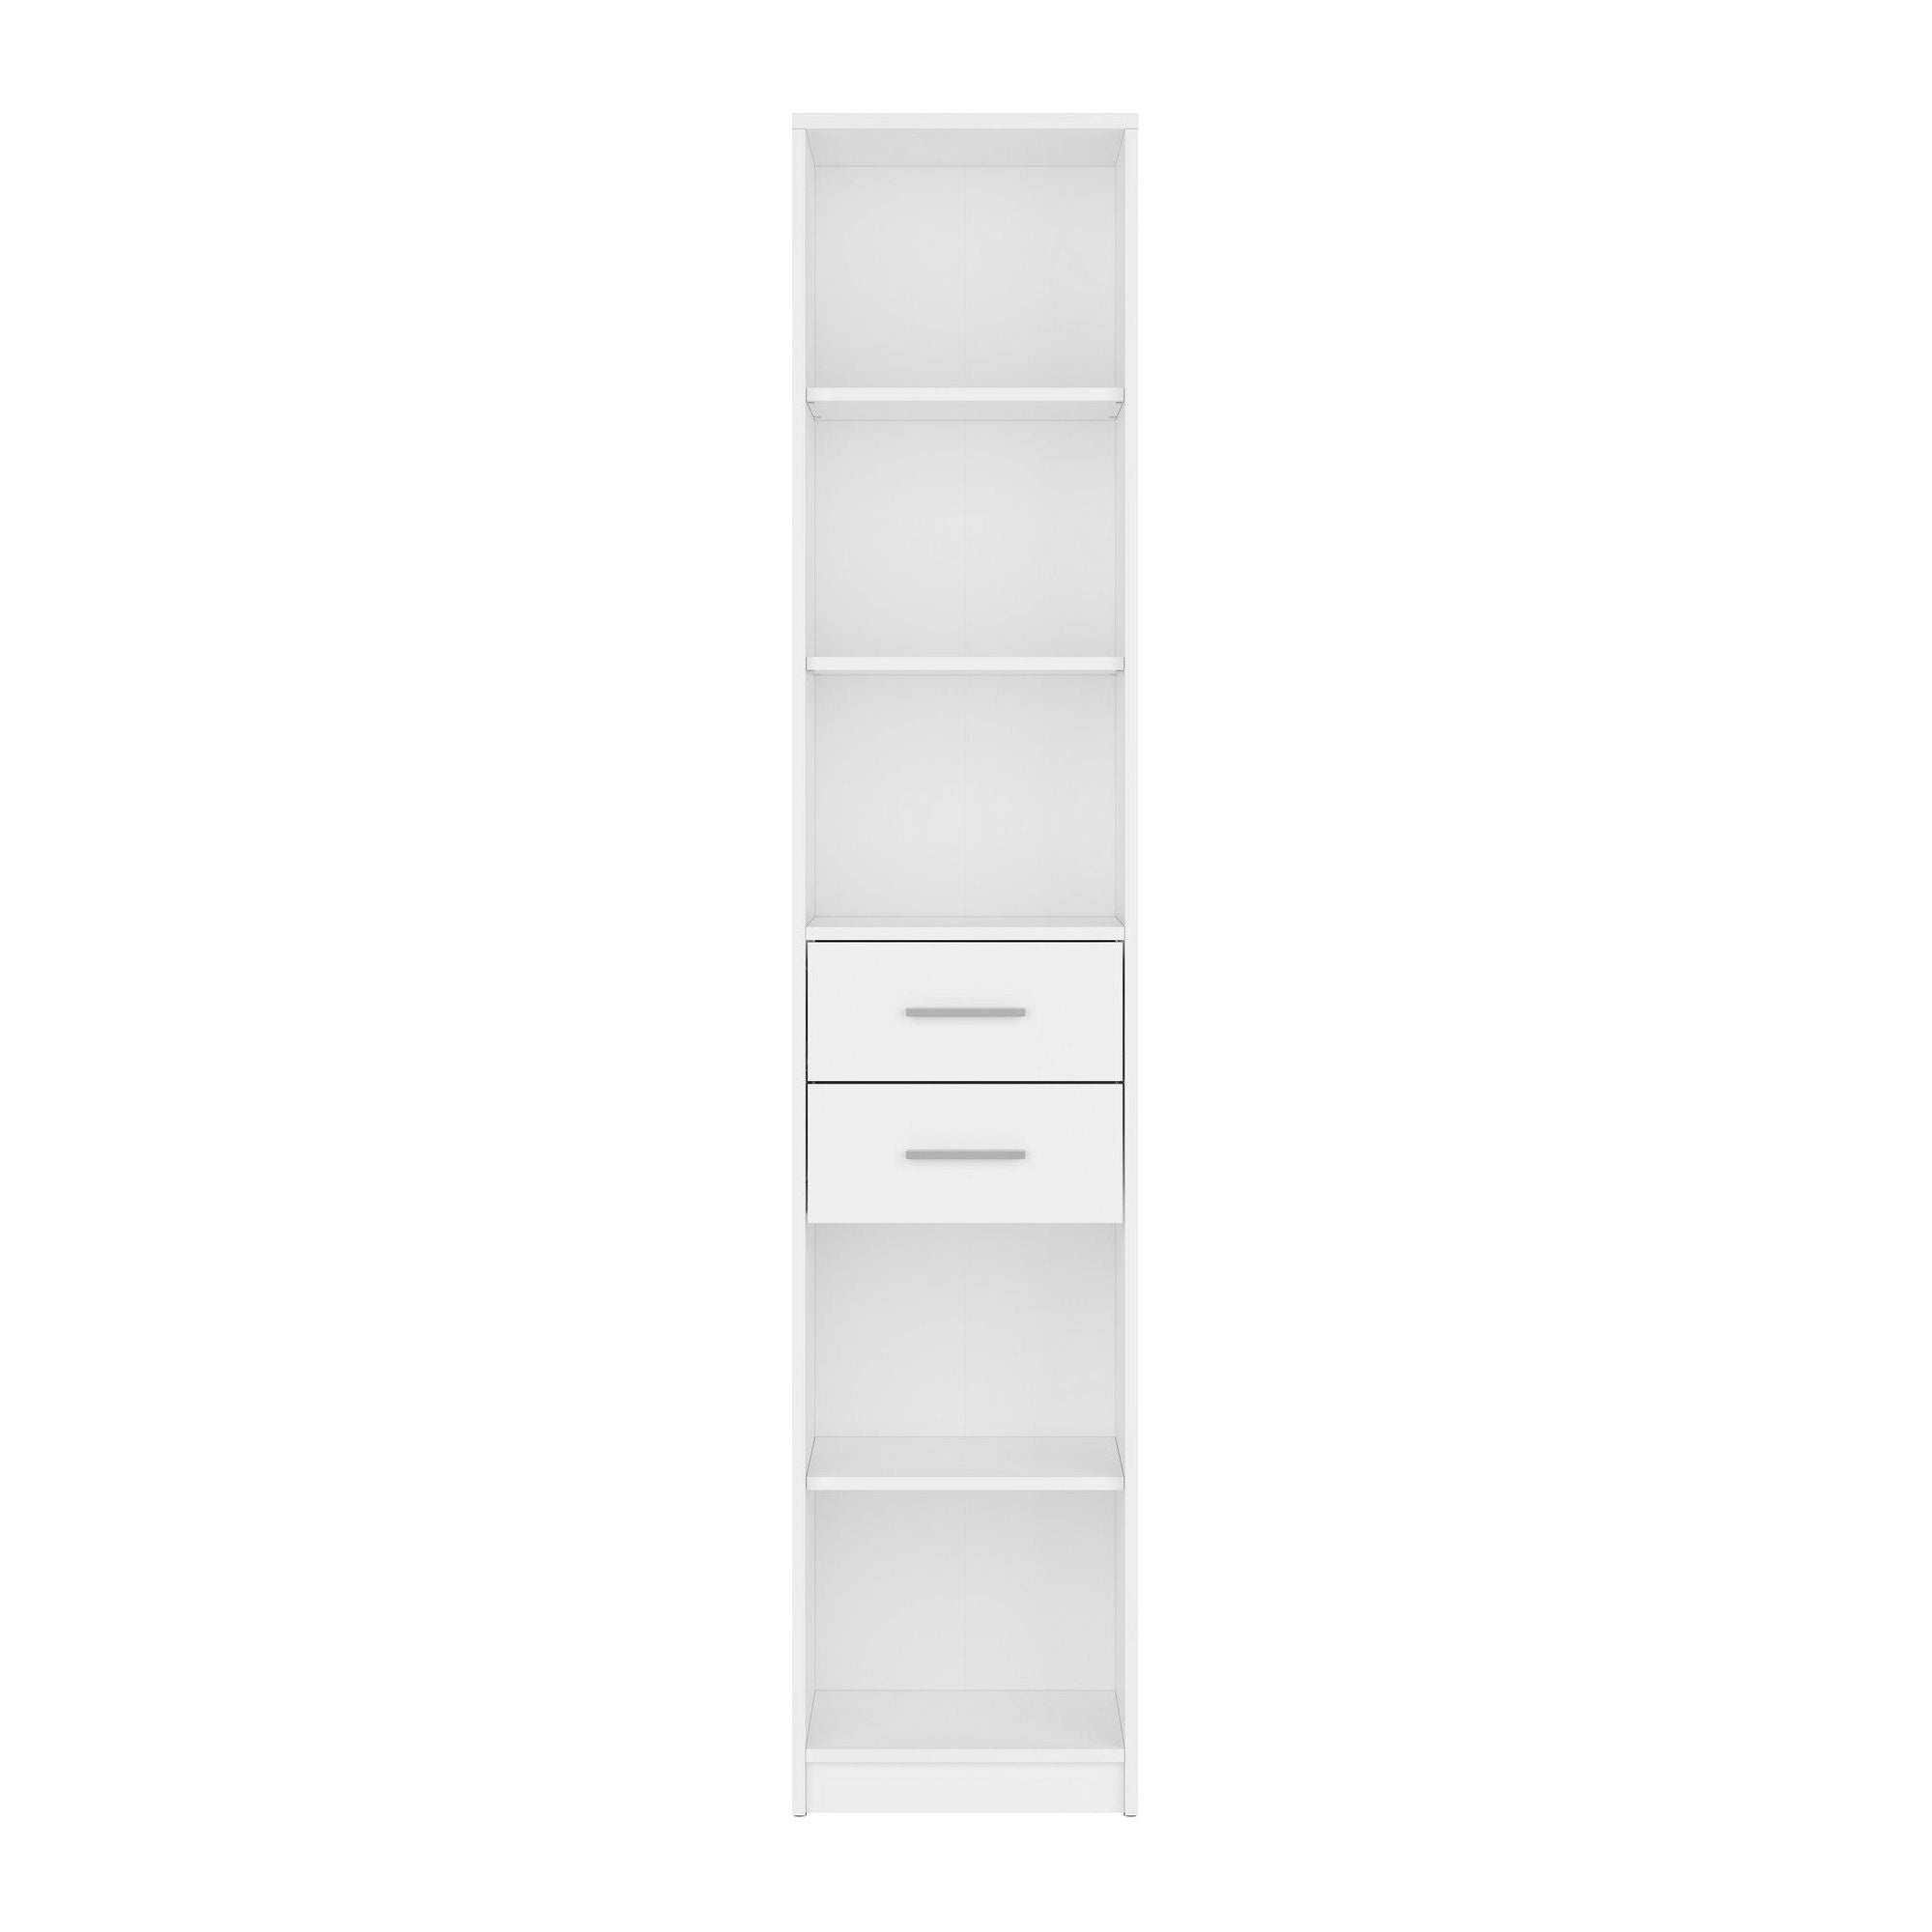
Biblioteca NEPO PLUS, alb, PAL, 40x34x197 cm
✅ Protejat prin ACAJU PROTECT [Vezi cele 12 beneficii] Categorie Biblioteci Greutate 27 kg Material PAL Culoare alb Lungime 40 cm Adancime 34 cm Inaltime 197 cm Picioare nu Culoare picioare N/A Tip cu sertare si rafturi Garantie 24 luni BIBLIOTECA NEPO PLUS, ALB, PAL, 40X34X197 CM Asamblare: Produsul nu este montat. Asamblarea este rapida si usoara, putand fi executata pe baza instructiunilor de montaj din colet. Utilizarea produsului: Mobila se curata cu o laveta sau cu un prosop de hartie usor umed. A se evita utilizarea produselor chimice, cu excepția celor special concepute pentru ingrijirea mobilei. Garantie: Produsul este livrat cu o garantie de 24 luni impotriva defectiunilor de fabricatie. Garantia nu acopera daunele cauzate de utilizarea neconforma a produsului si uzura naturala cauzata de utilizarea normala a produsului. Nota: Pretul afisat nu include montajul si alte obiecte decorative! Atenție: Pot Exista Elemente Discontinue în Design Produsele realizate din materiale naturale, cât și cele care au elemente extensibile, pot prezenta discontinuități, unde textura, modelul, desenul, fibra sau direcția materialului nu pot fi perfect aliniate sau continue din cauza procesului de fabricație, a naturii materialelor utilizate sau a mecanismului de extensie. Acest aspect nu afectează funcționalitatea sau calitatea produsului și nu poate fi considerat un defect de conformitate. Detalii și în Termeni și Condiții.
Brand: ACAJU-BR
Category: Furniture > Shelving > Bookcases & Standing Shelves